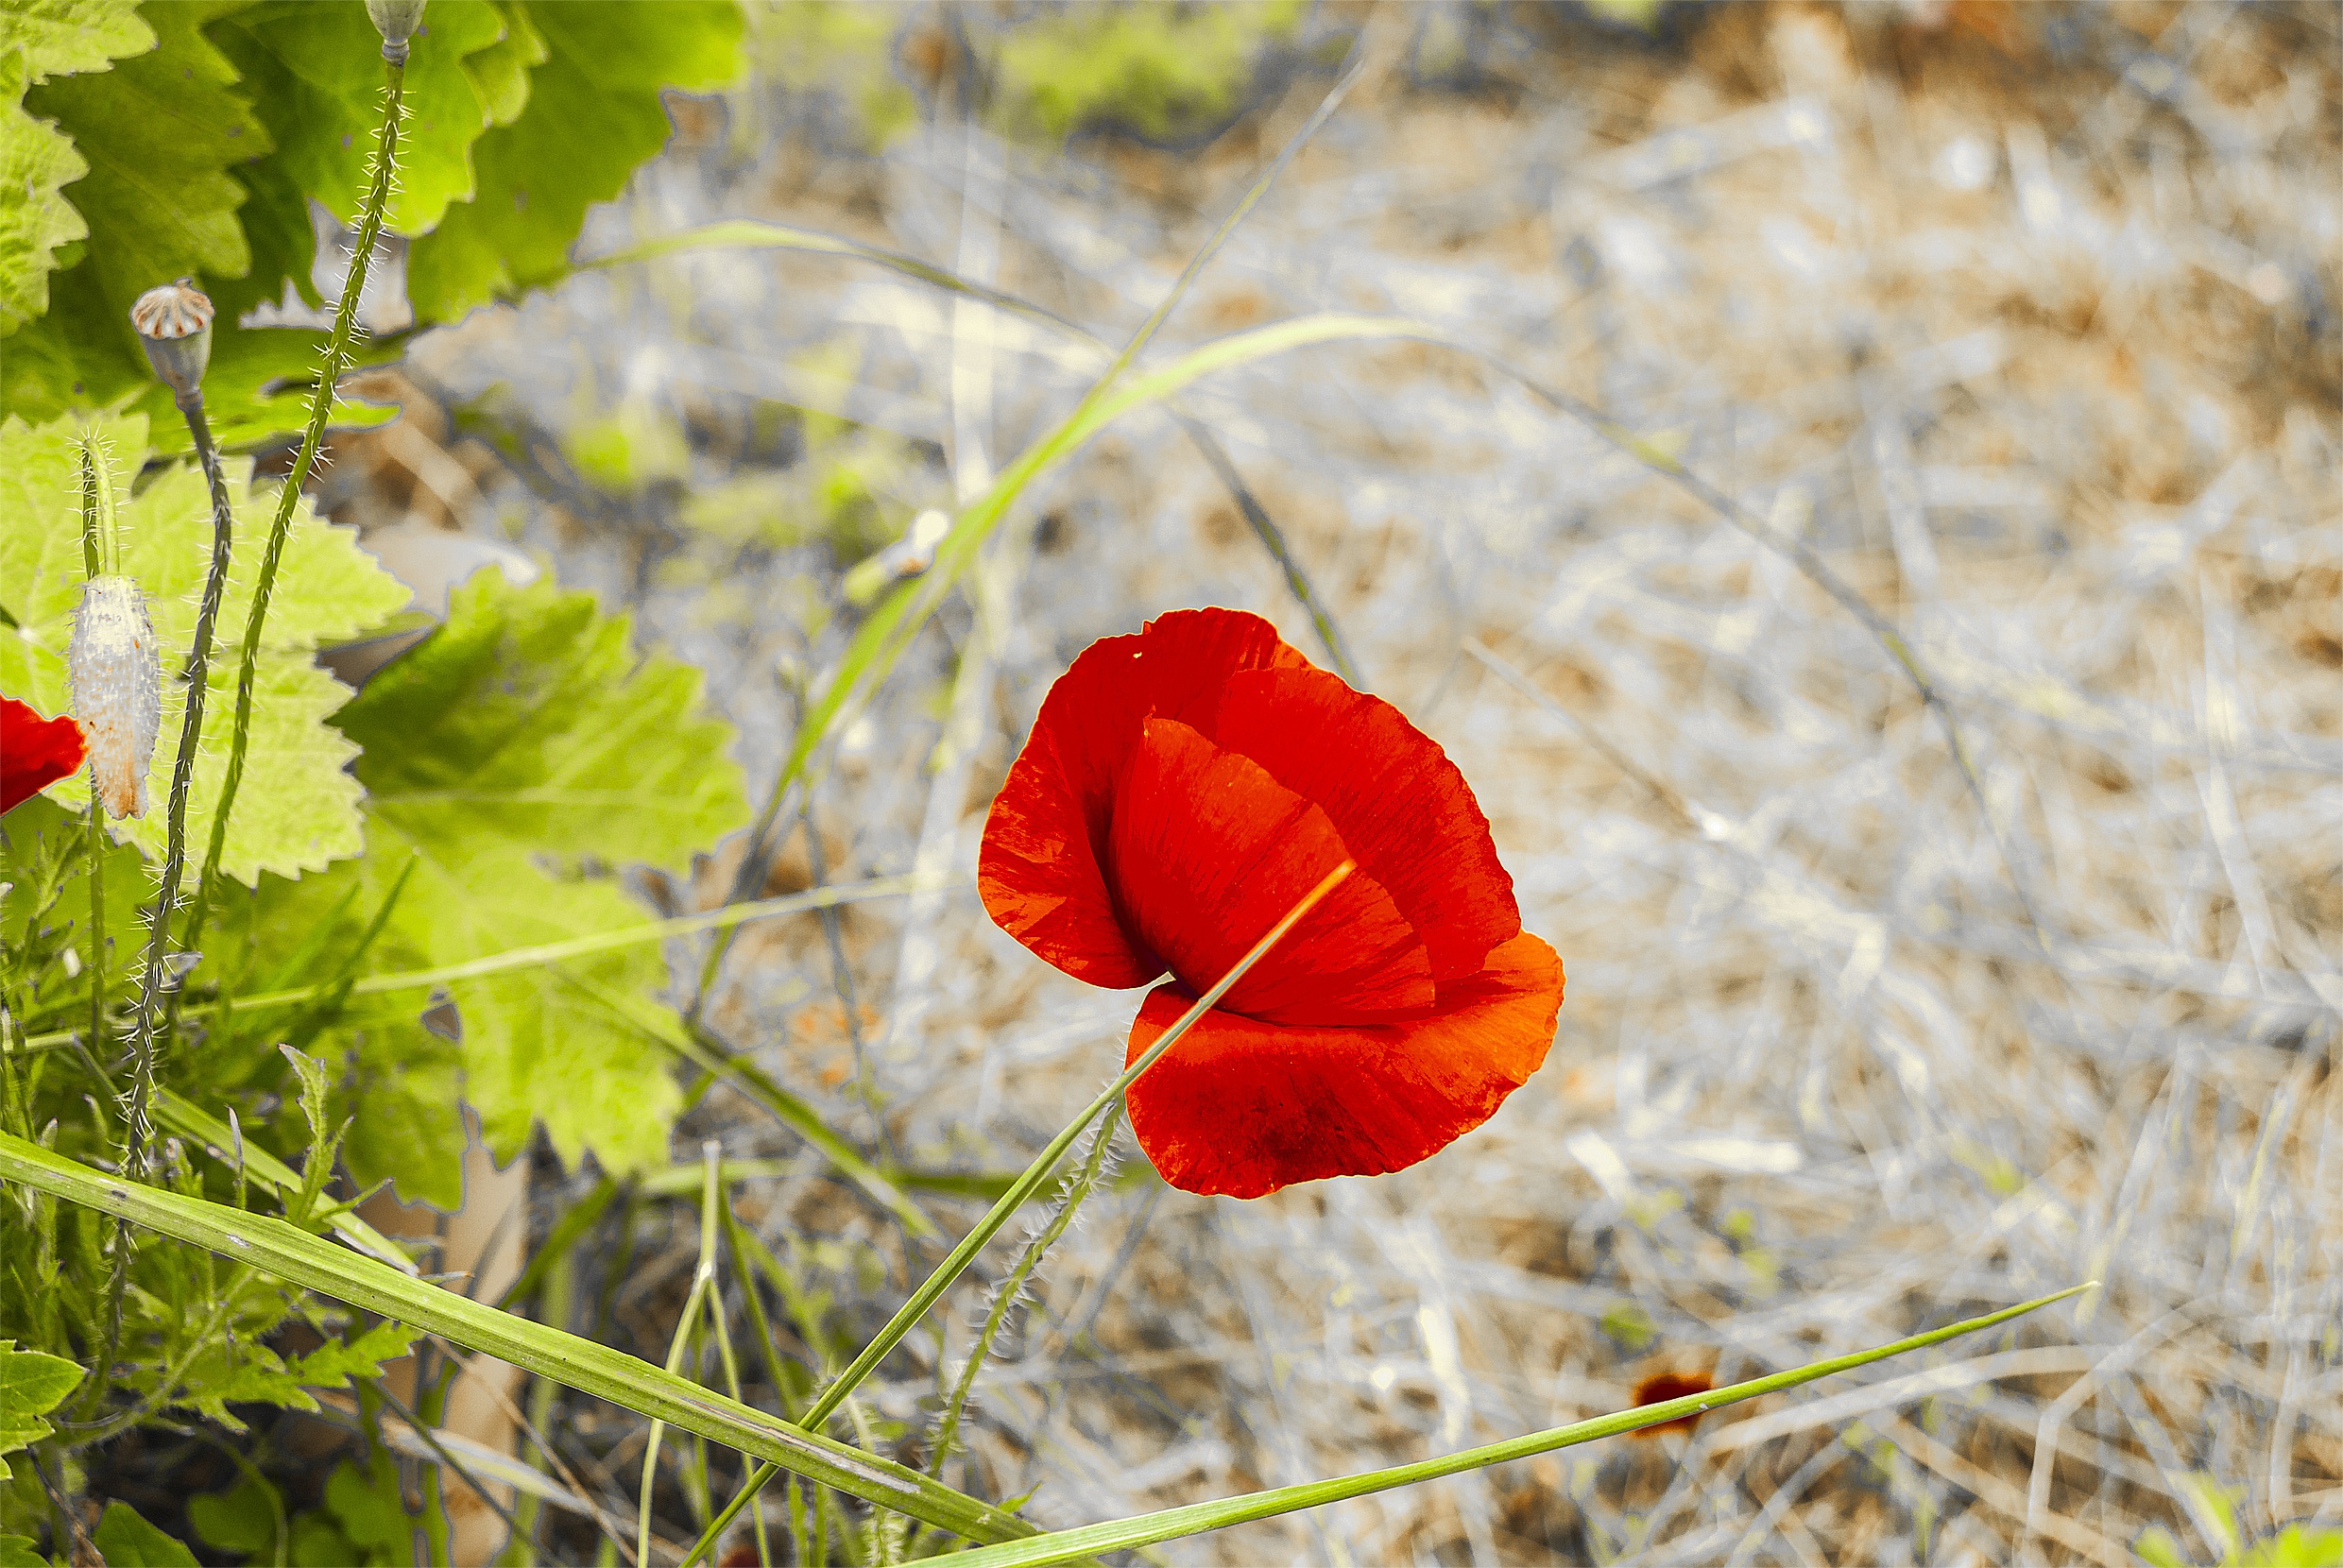
nature, plant, field, meadow, leaf, flower, petal, spring, autumn, botany, flora, wild flower, wildflower, close up, poppy, coquelicot, macro photography, flowering plant, plant stem, land plant, poppy family